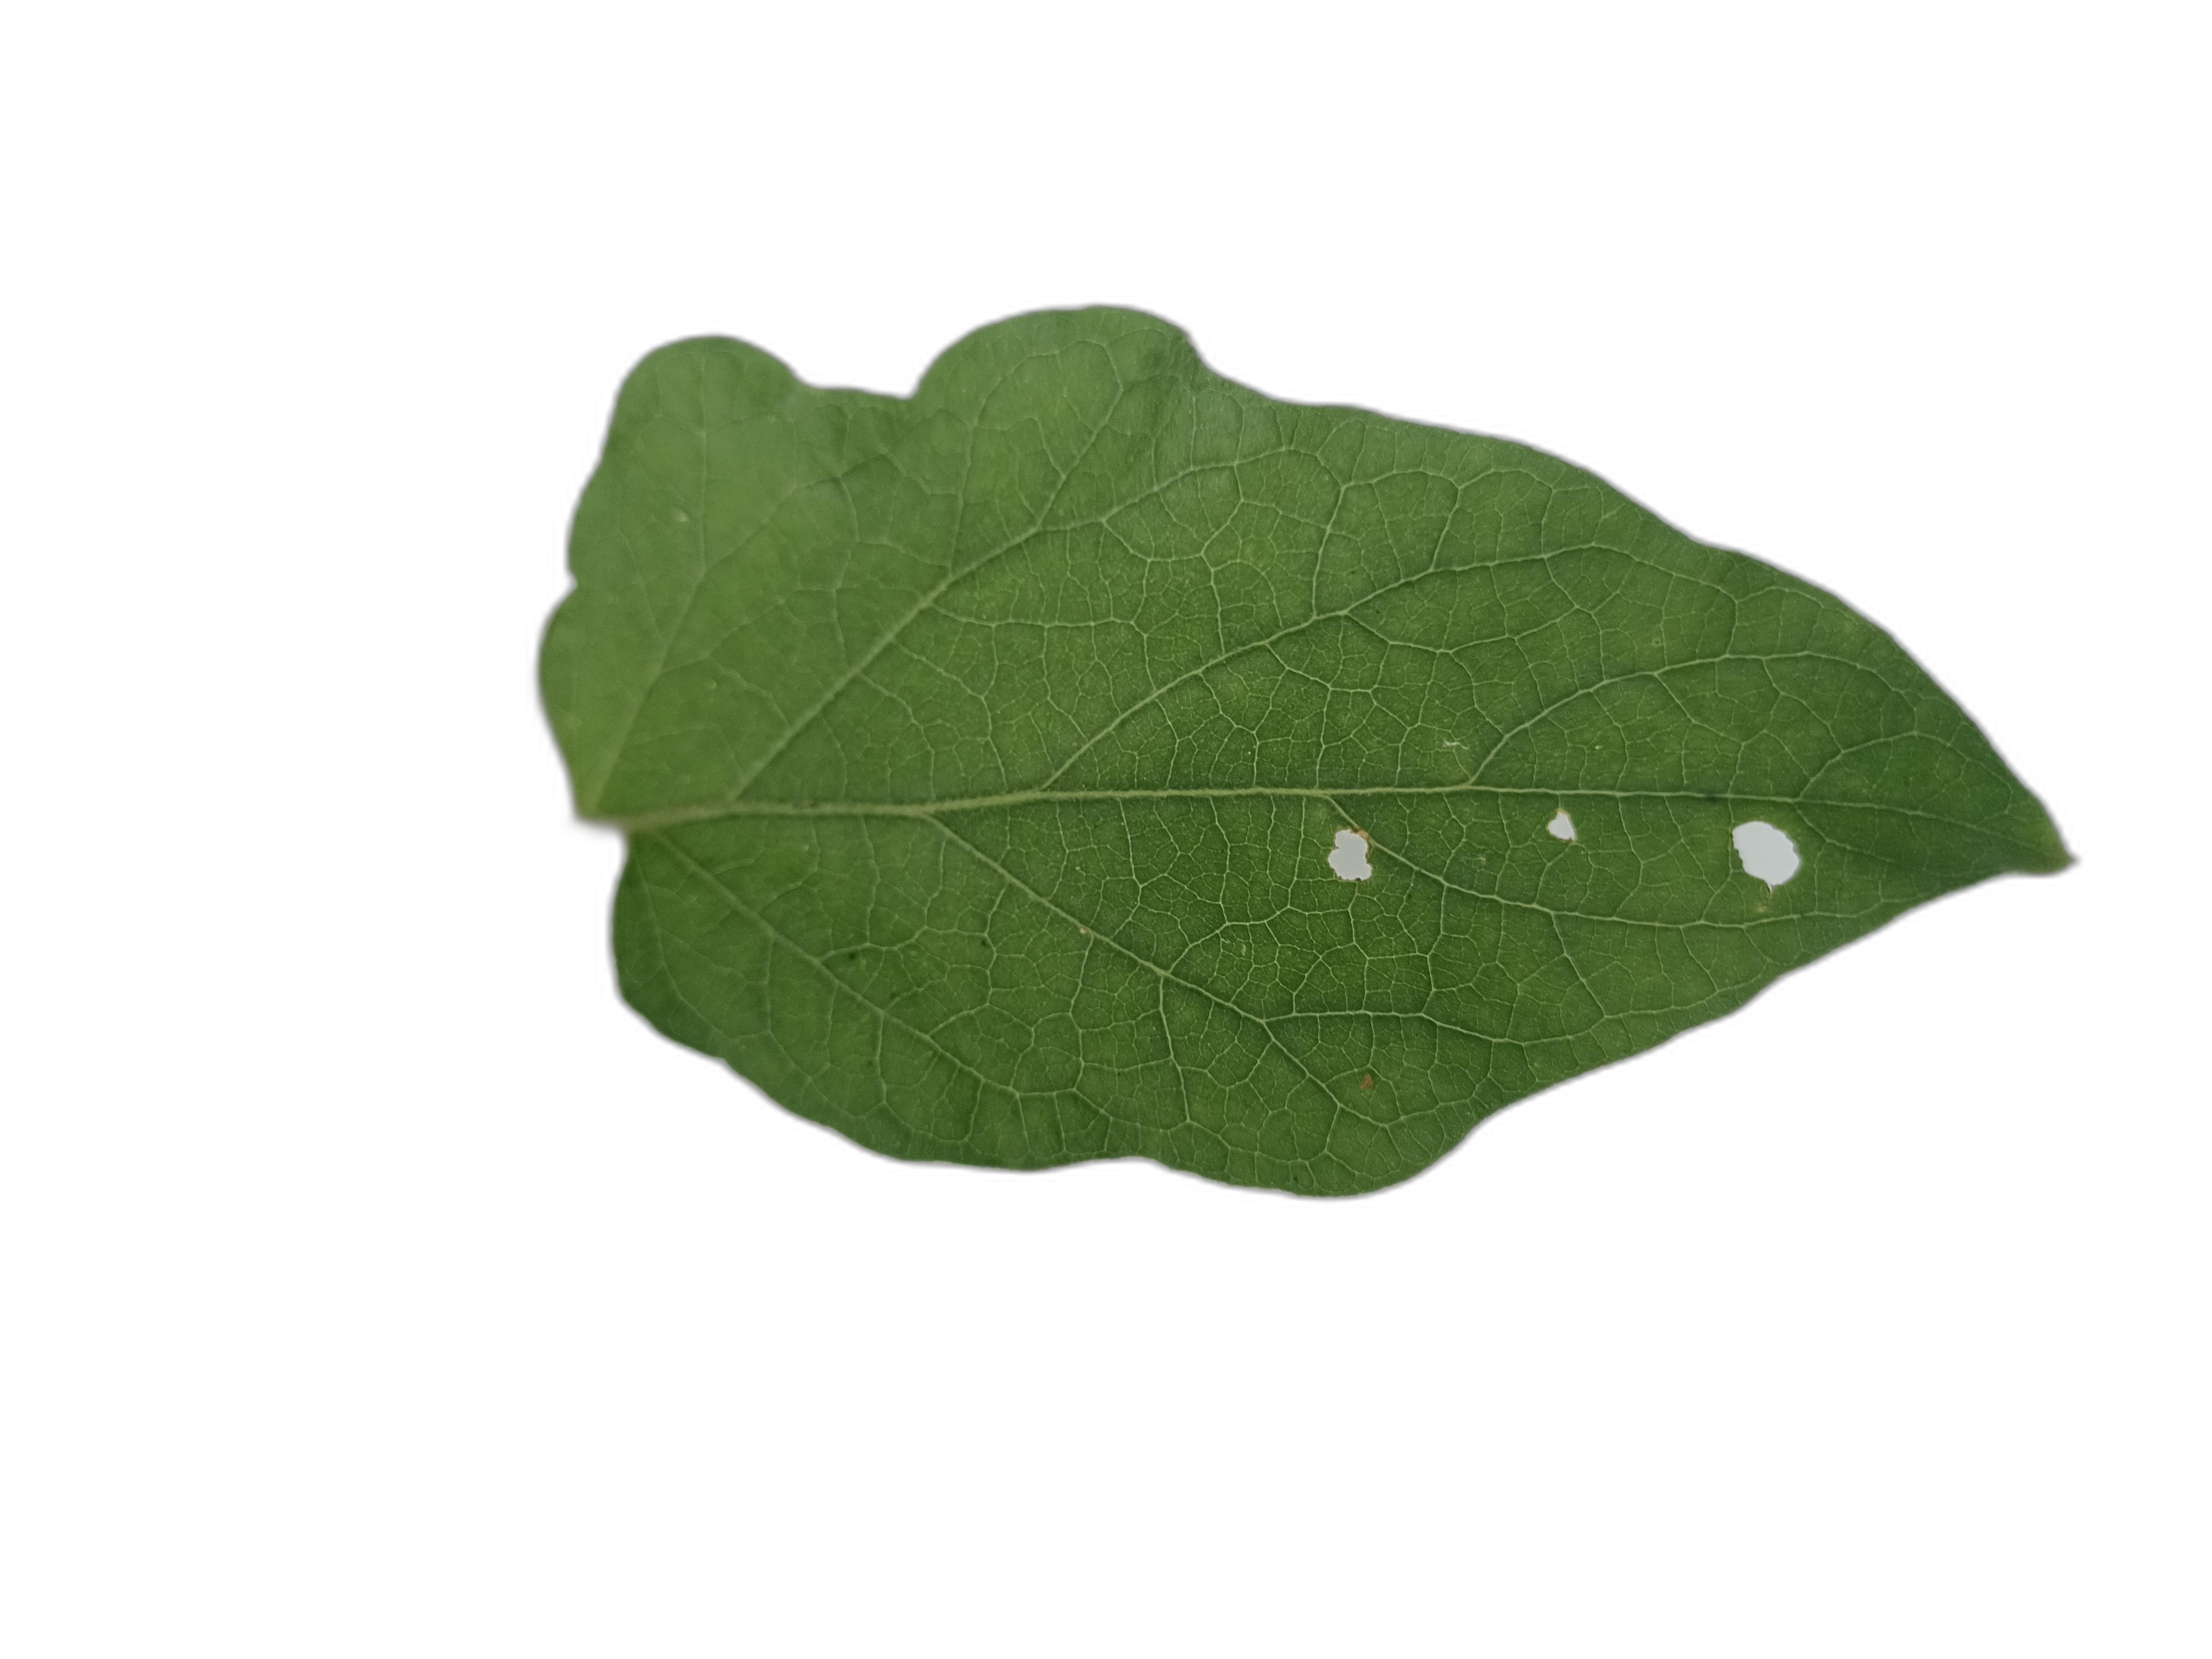
Label: Insect Pest Disease